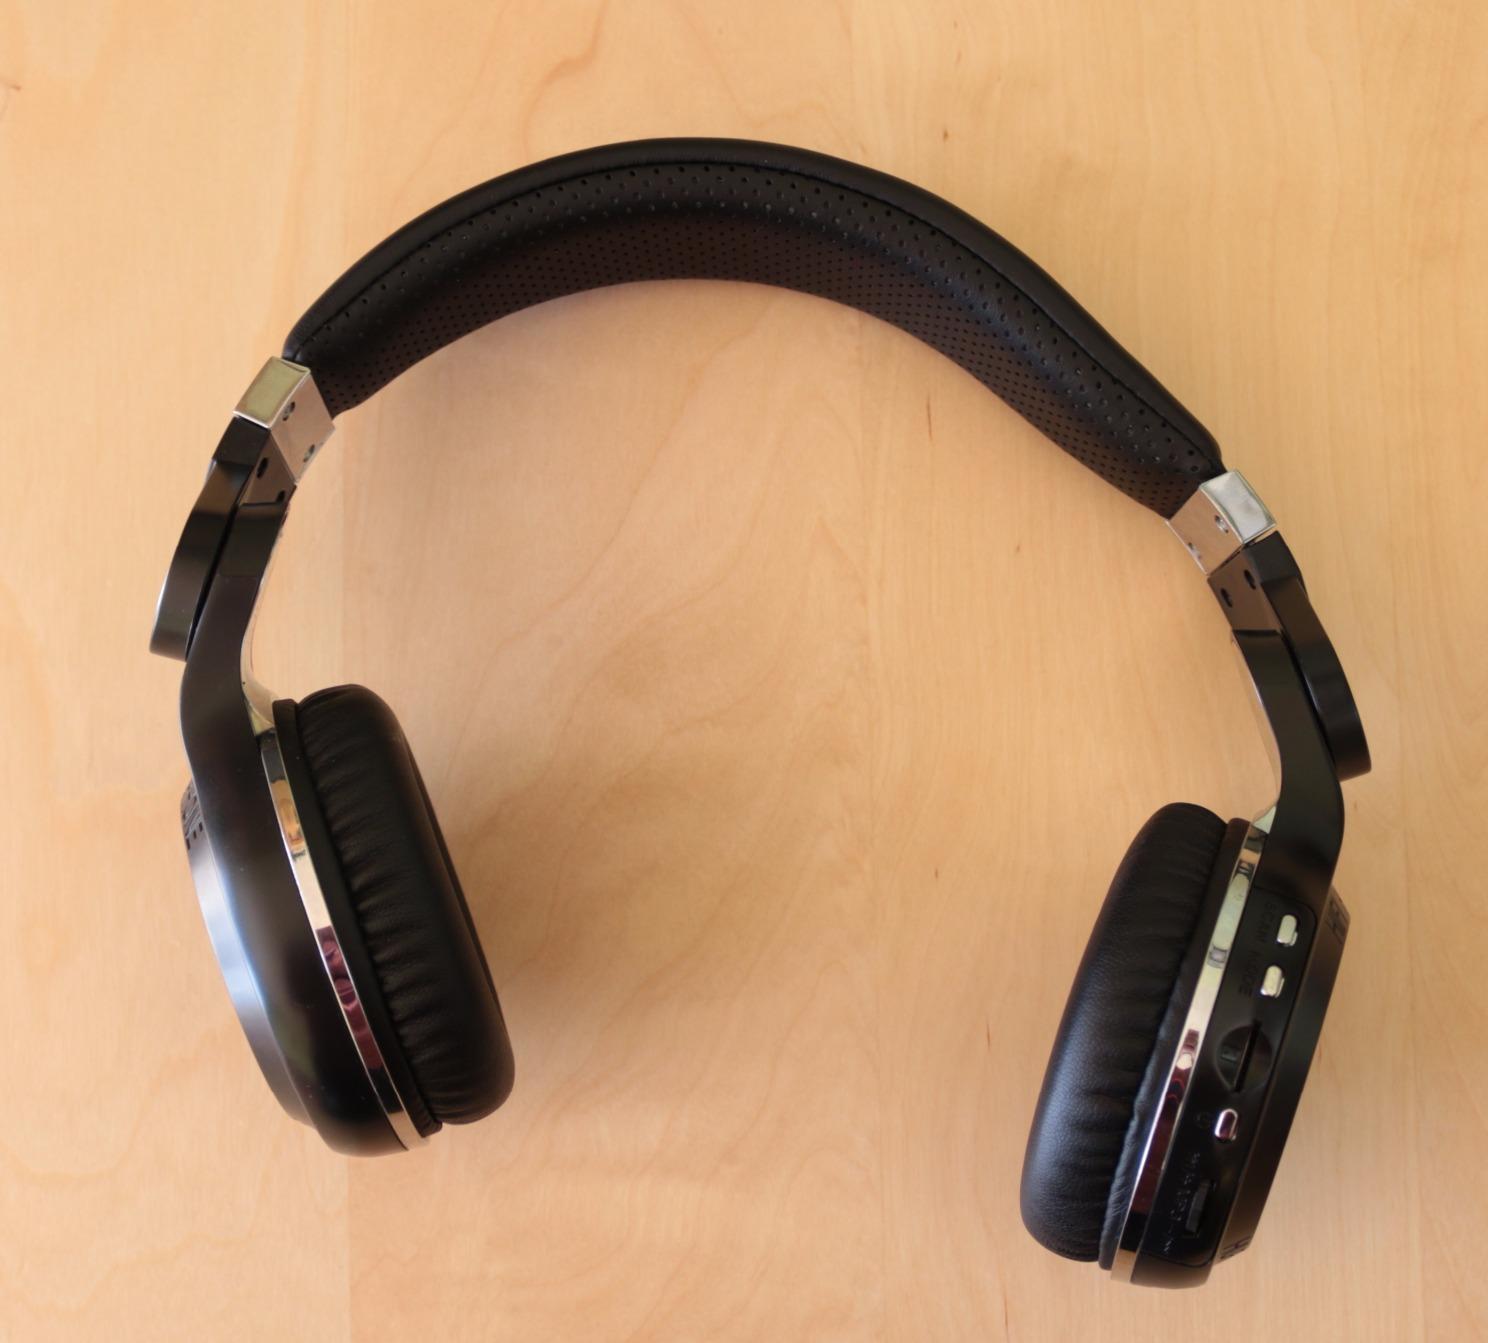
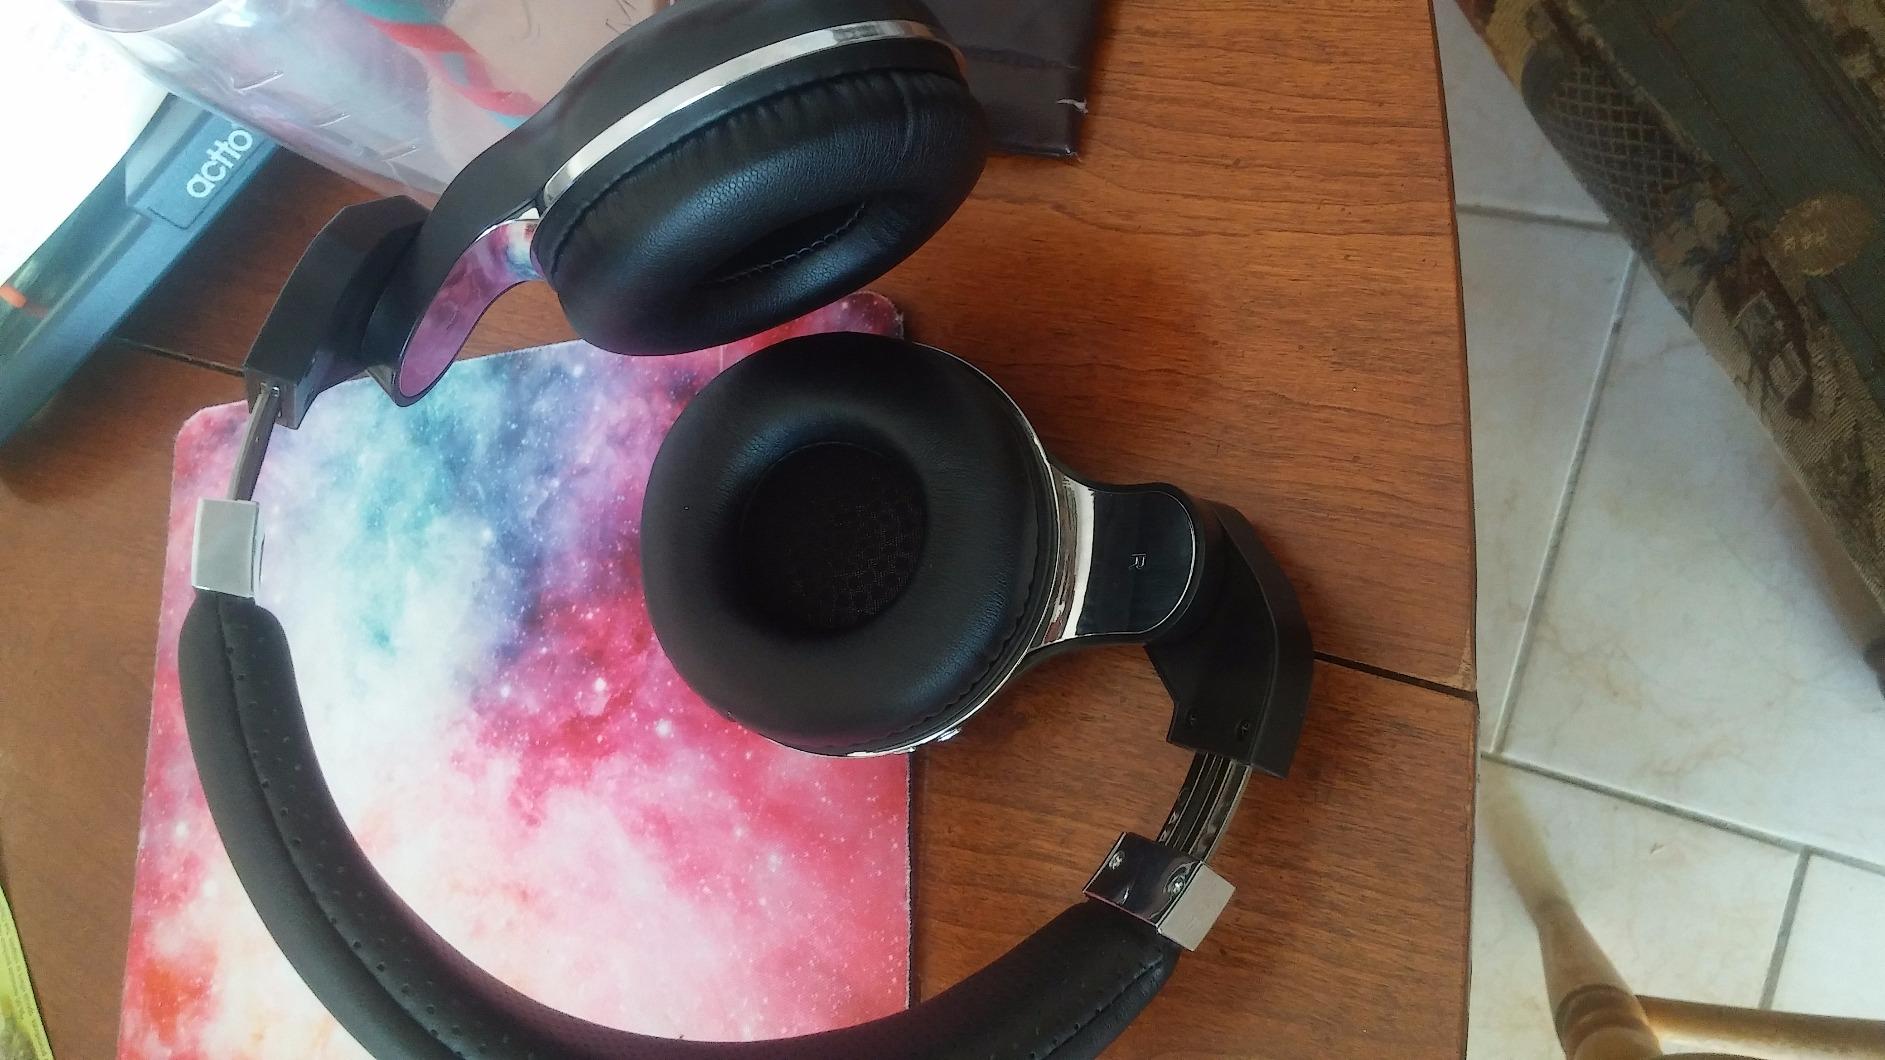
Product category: headphones
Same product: no